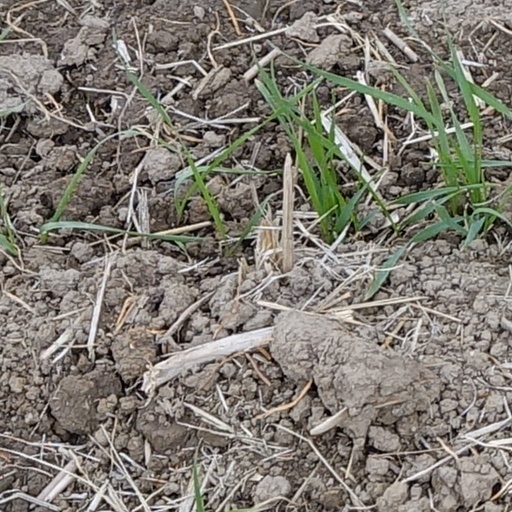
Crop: wheat